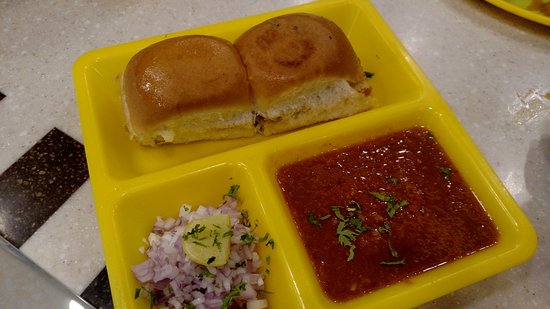
Dish: pav_bhaji